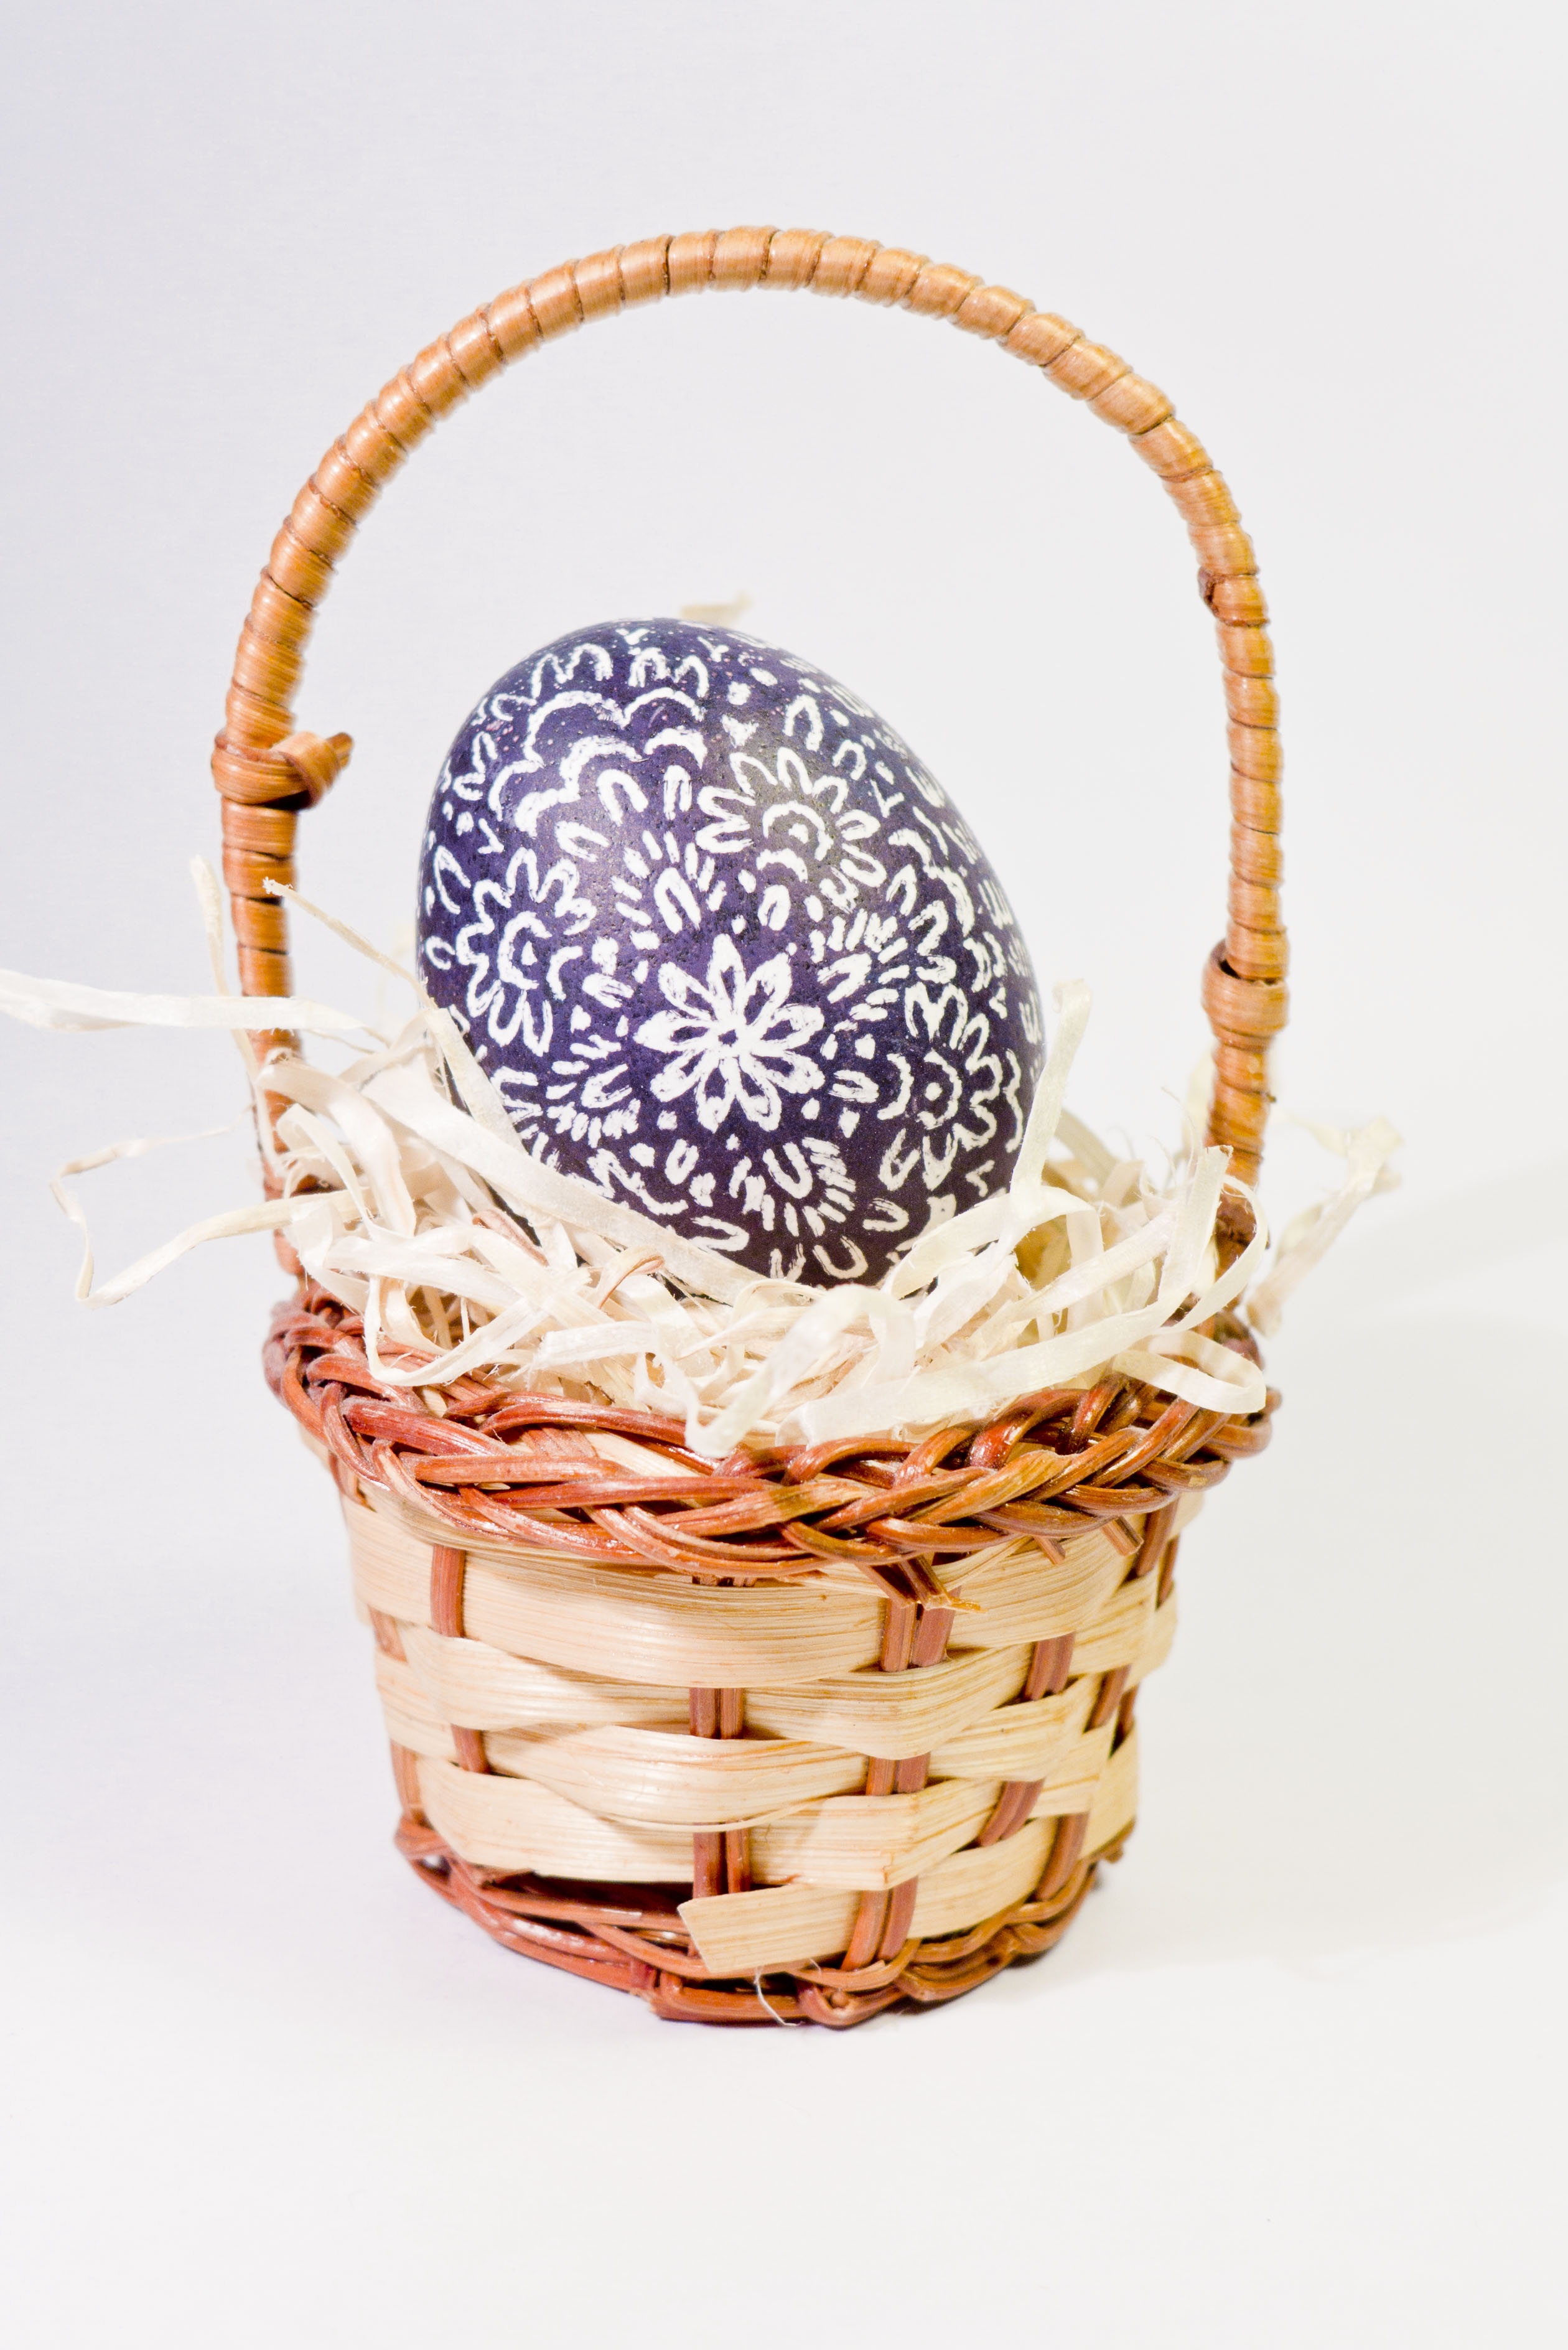
cup, decoration, food, spring, color, basket, lighting, egg, christmas decoration, eggs, easter, custom, colored, easter eggs, christmas ornaments, easter egg, easter egg painting, the tradition of, easter symbol